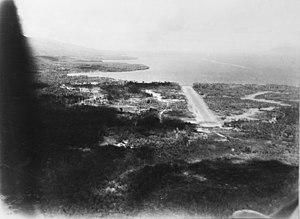
La bataille de la baie de Milne a été une bataille de la campagne de Nouvelle-Guinée, théâtre de la guerre du Pacifique durant la Seconde Guerre mondiale. Les troupes japonaises ont attaqué la base australienne de la baie de Milne, à la pointe orientale de la Nouvelle-Guinée le 25 août 1942 et les combats ont continué jusqu'à ce que les Japonais se retirent le 5 septembre 1942. Cependant la résistance armée ne s'est terminée que le 7 septembre 1942. Ce fut la première bataille de la campagne du Pacifique dans laquelle les troupes alliées infligèrent une défaite décisive aux forces terrestres japonaises, les forçant à se retirer et abandonner complètement leur objectif.